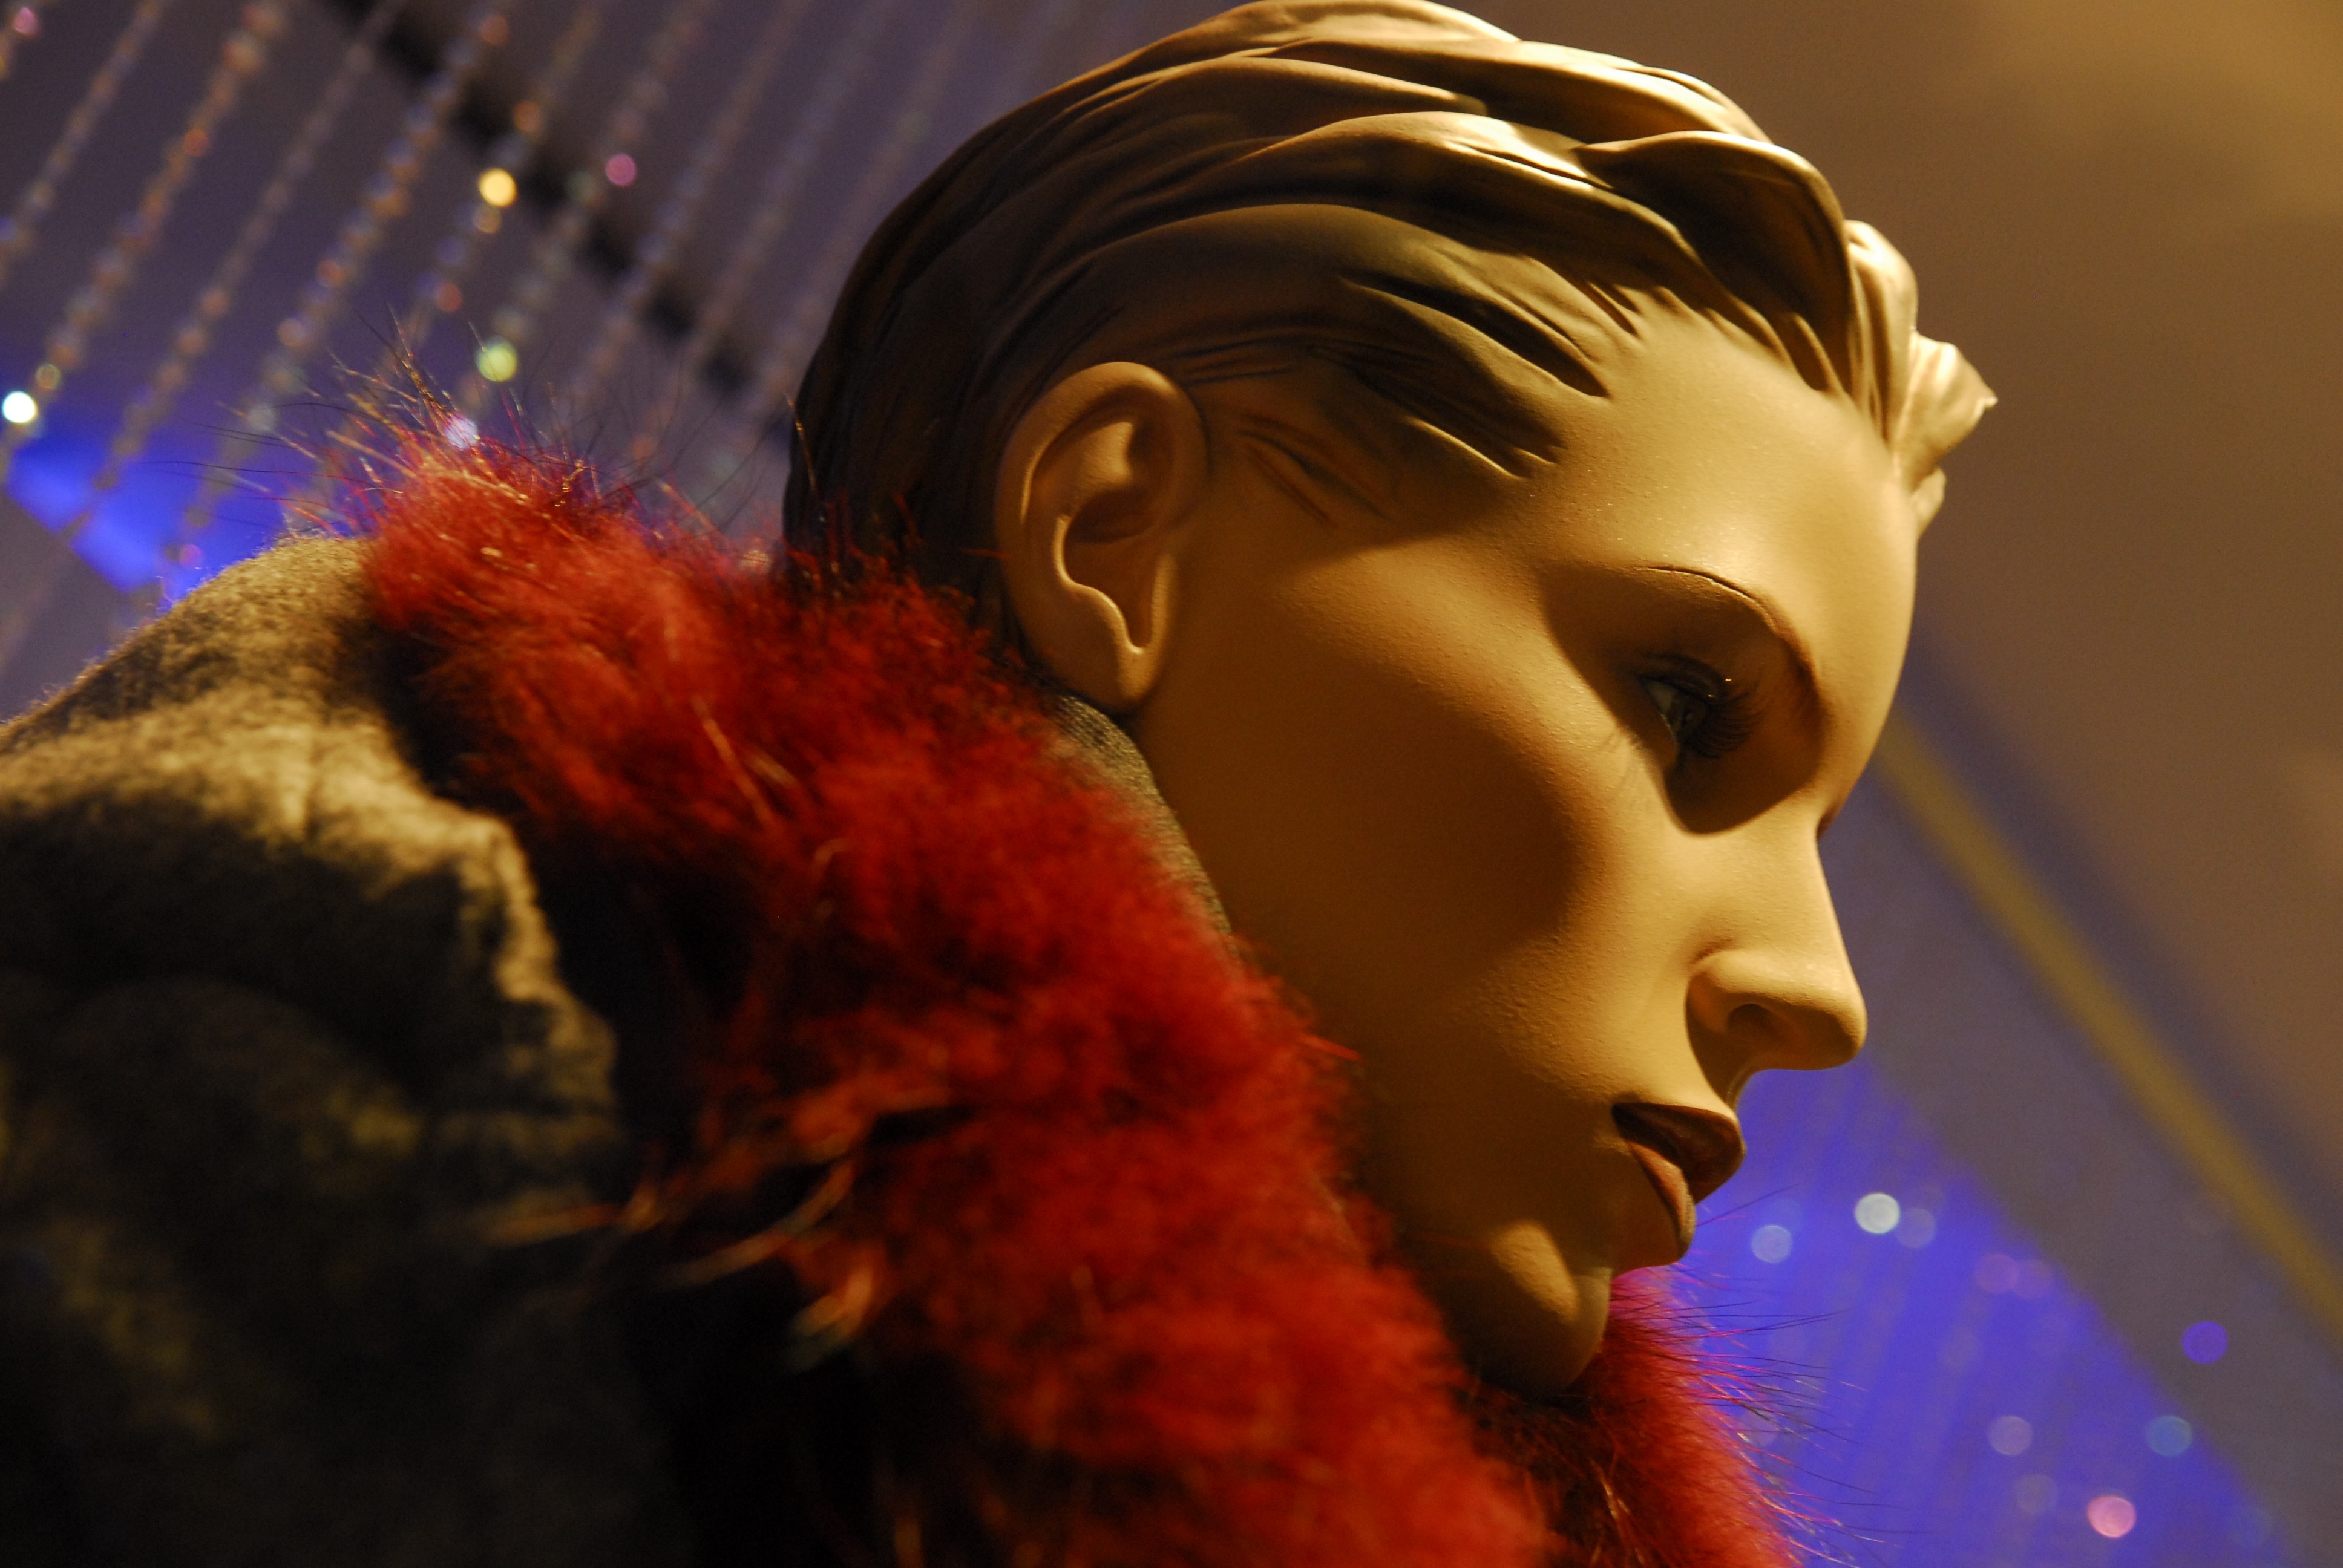
creative, light, atmosphere, decoration, color, fashion, clothing, shopping, lighting, toy, close up, at night, face, doll, lights, head, mood, display dummy, spot, stylish, fashionable, department stores, window dressing